Oléron

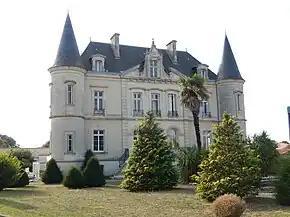
Château Fournier, located in Saint-Georges d'Oléron, bears witness to the island's wine-growing past. Today, it has been transformed into a retirement home.

Towards the end of the 3rd century, the Roman emperor Probus extended the privilege of owning vineyards and producing wine to all Gauls, and this led to a culture of winemaking developing on the island. This lasted until the end of the 19th century, when the arrival of phylloxera decimated almost all the vines. The vineyards did not recover, and grape production today is mainly for Cognac "bois ordinaires".